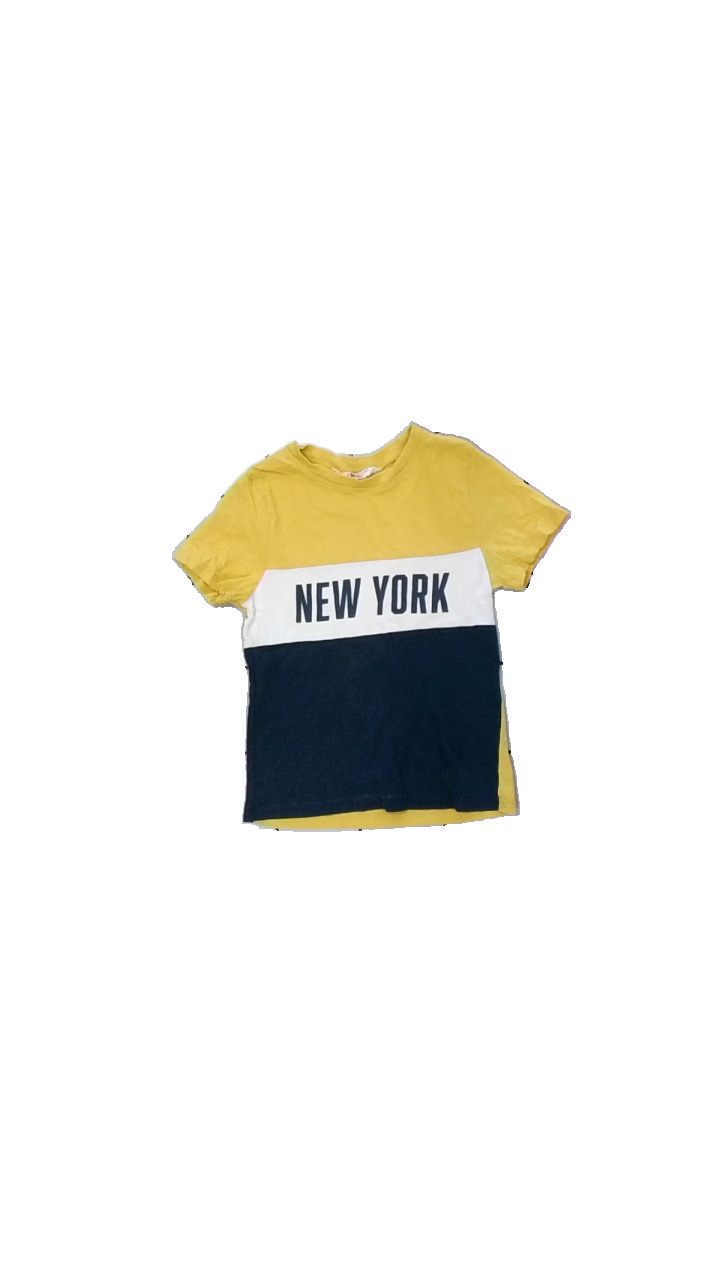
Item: T-shirt (Children)
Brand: H&m
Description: tre färgad tröja med text i mitten. den mörka färgen är lite "luddig". litet hål på vänstra armen
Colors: White, Yellow, Black
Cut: Regular
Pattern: Other
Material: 100% cotton
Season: All
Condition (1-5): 3
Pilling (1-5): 5
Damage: hål
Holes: Minor
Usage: Reuse
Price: <50